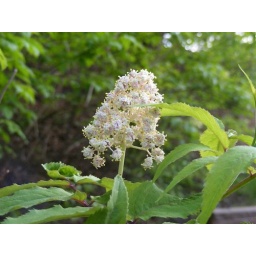
This tree flower was growing beside the river walk in Fergus Falls.